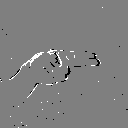
ASL letter: h